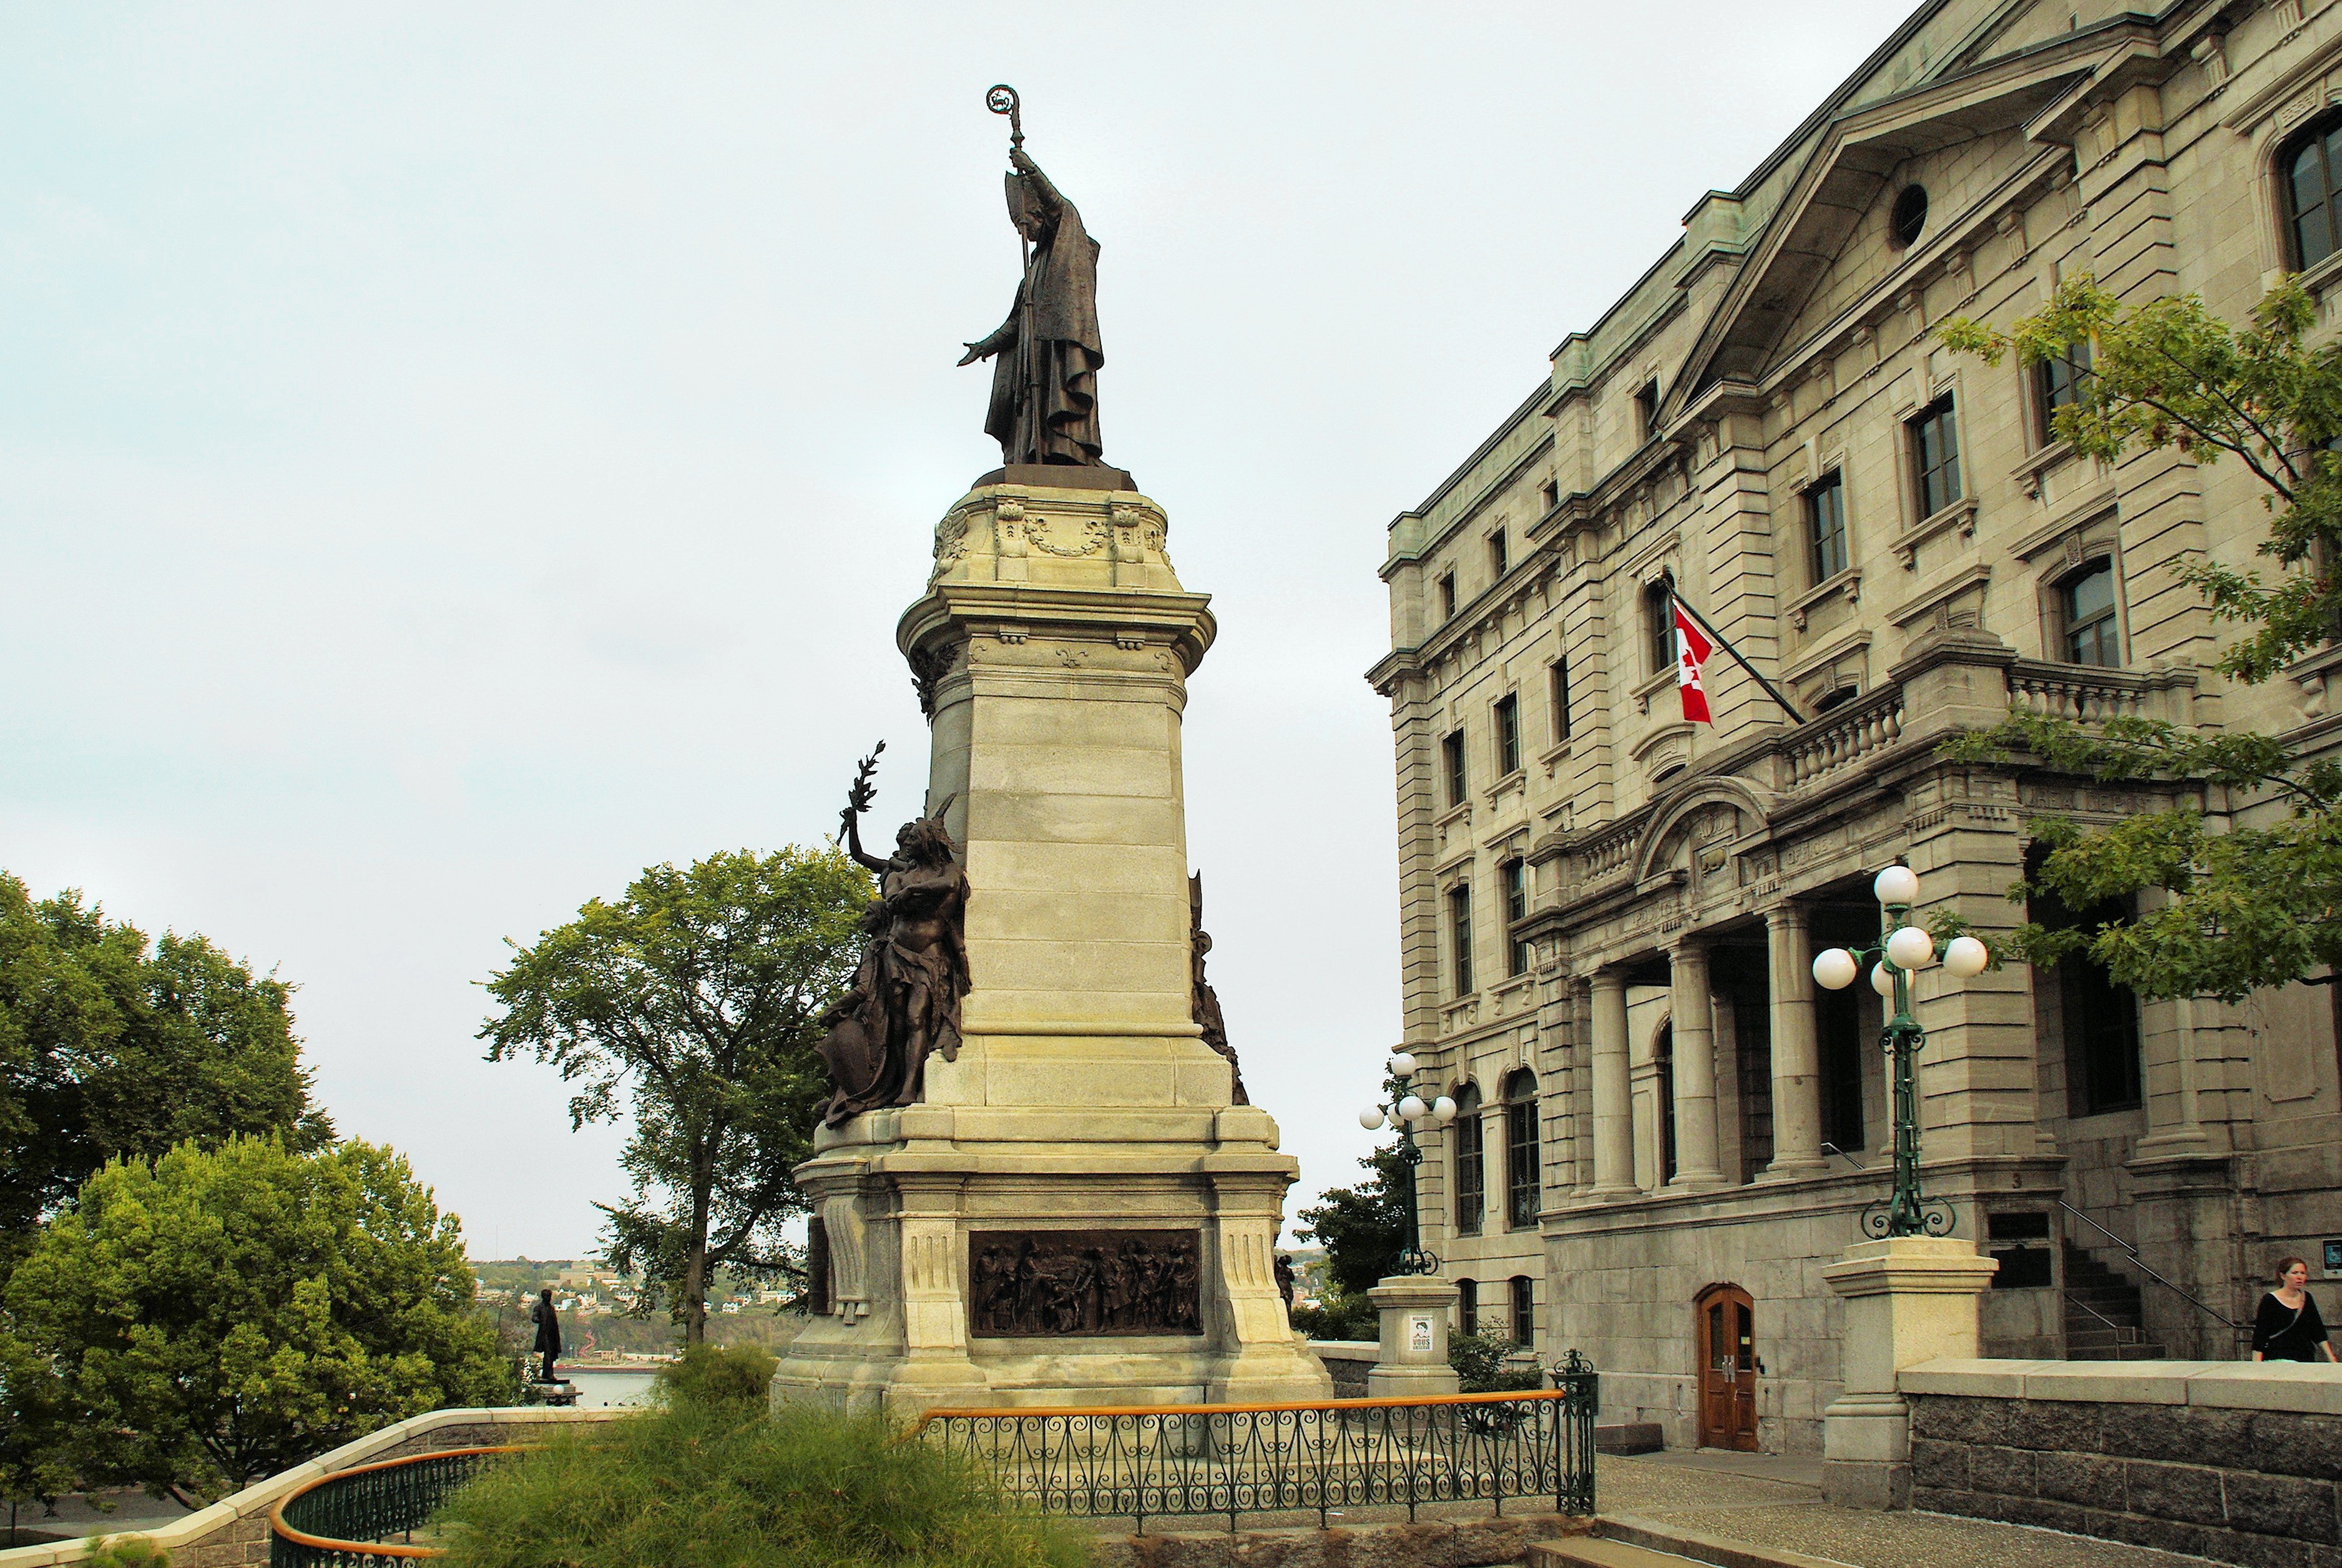
monument, statue, tower, landmark, old town, canada, bronze, quebec, ancient history, champlain